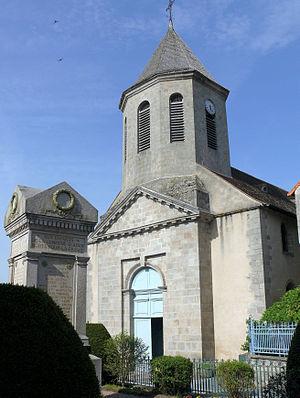
Ahun - Église Saint-Sylvain - Façade occidentale et monument aux Morts
Ahun est une commune française située dans le département de la Creuse, en région Nouvelle-Aquitaine.
L'église Saint-Sylvain est une église catholique située à Ahun, en France.